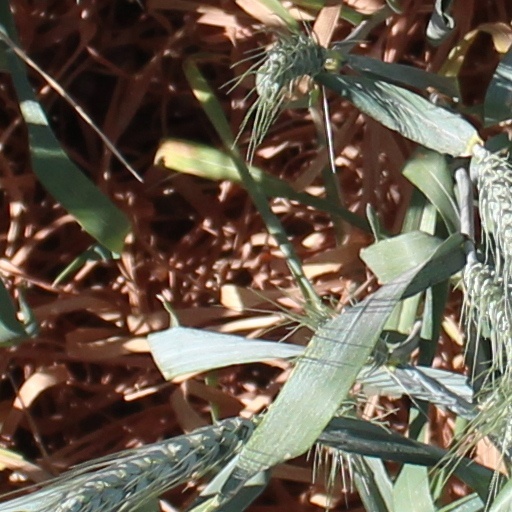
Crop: wheat